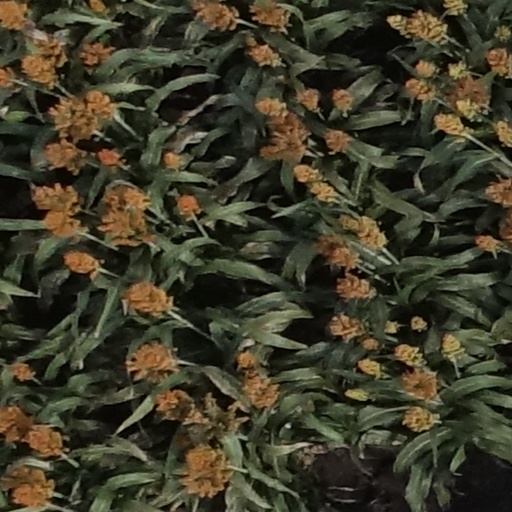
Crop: sorghum